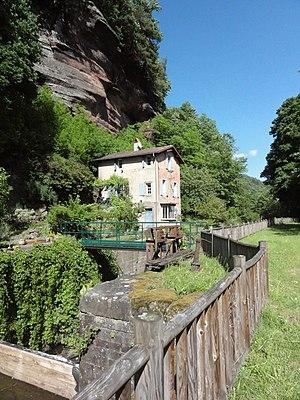
Henridorff (Moselle) écluse dans Vallée des éclusiers (B)
Saint-Louis est une commune française située dans le département de la Moselle en région Grand Est.